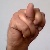
The image shows a hand gesture representing the letter 'N' in Indian Sign Language.